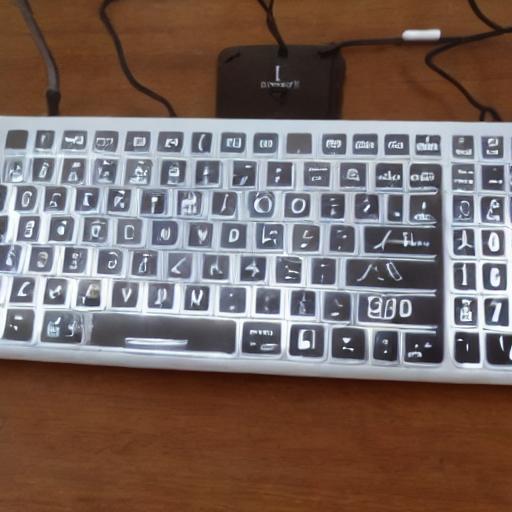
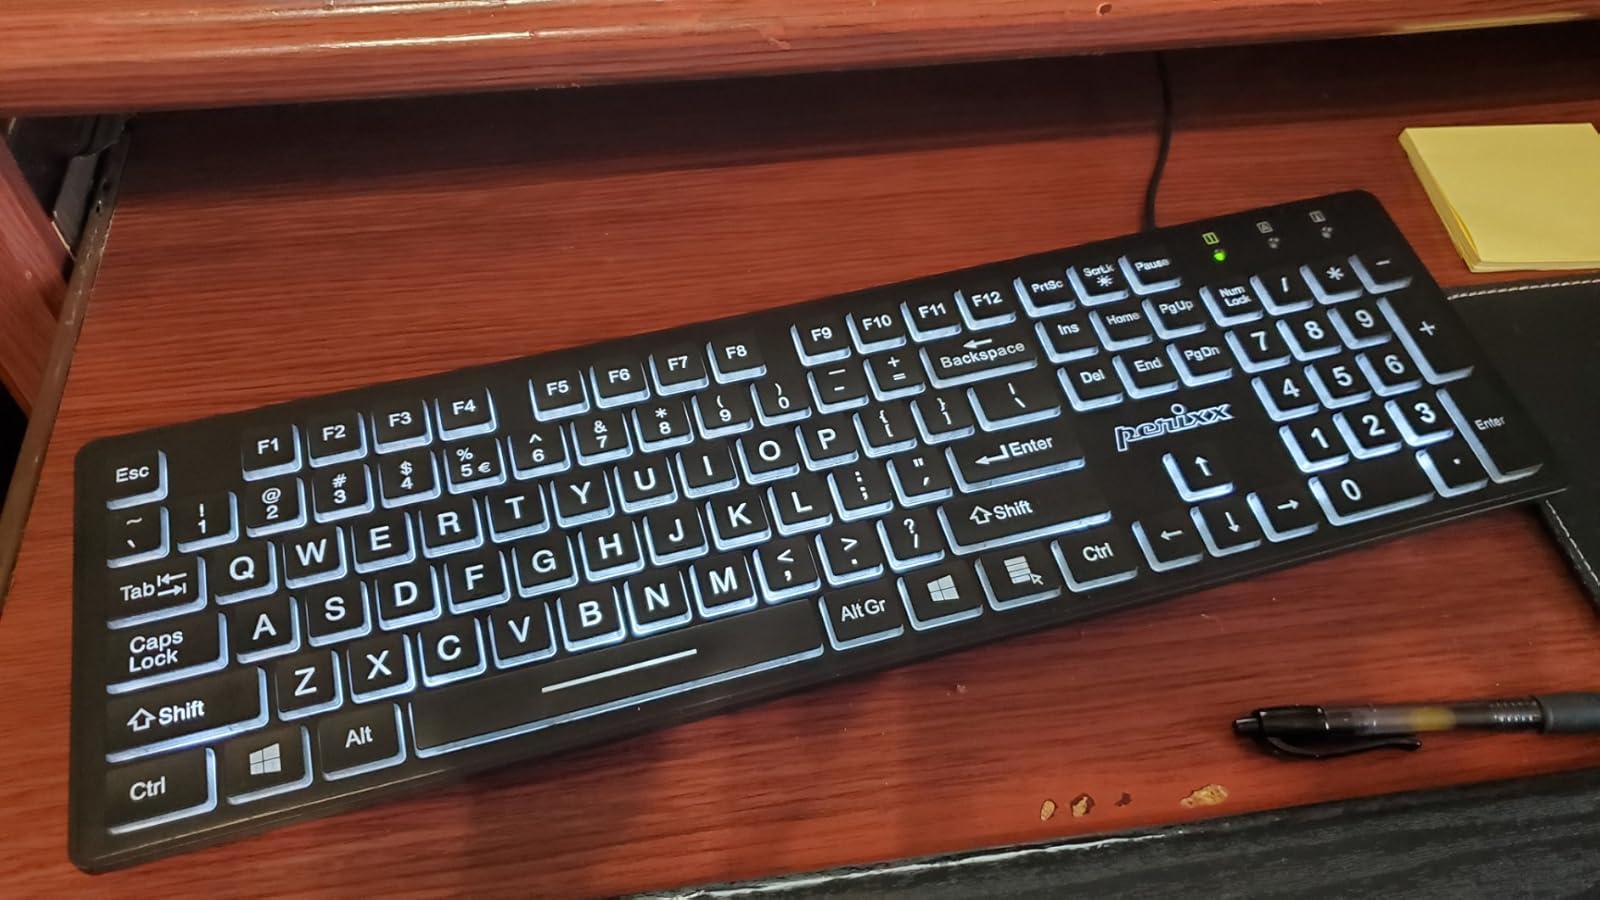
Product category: keyboard
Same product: no